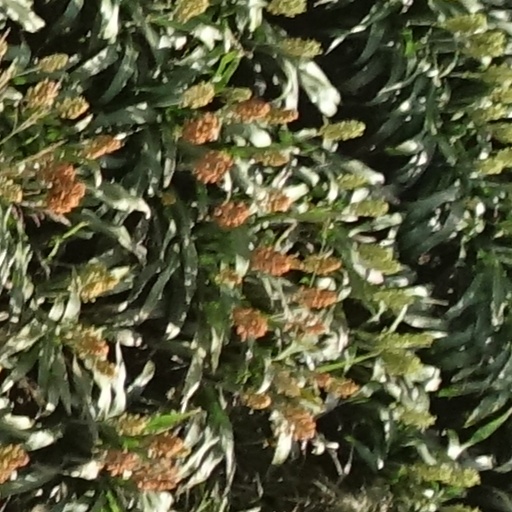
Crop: sorghum